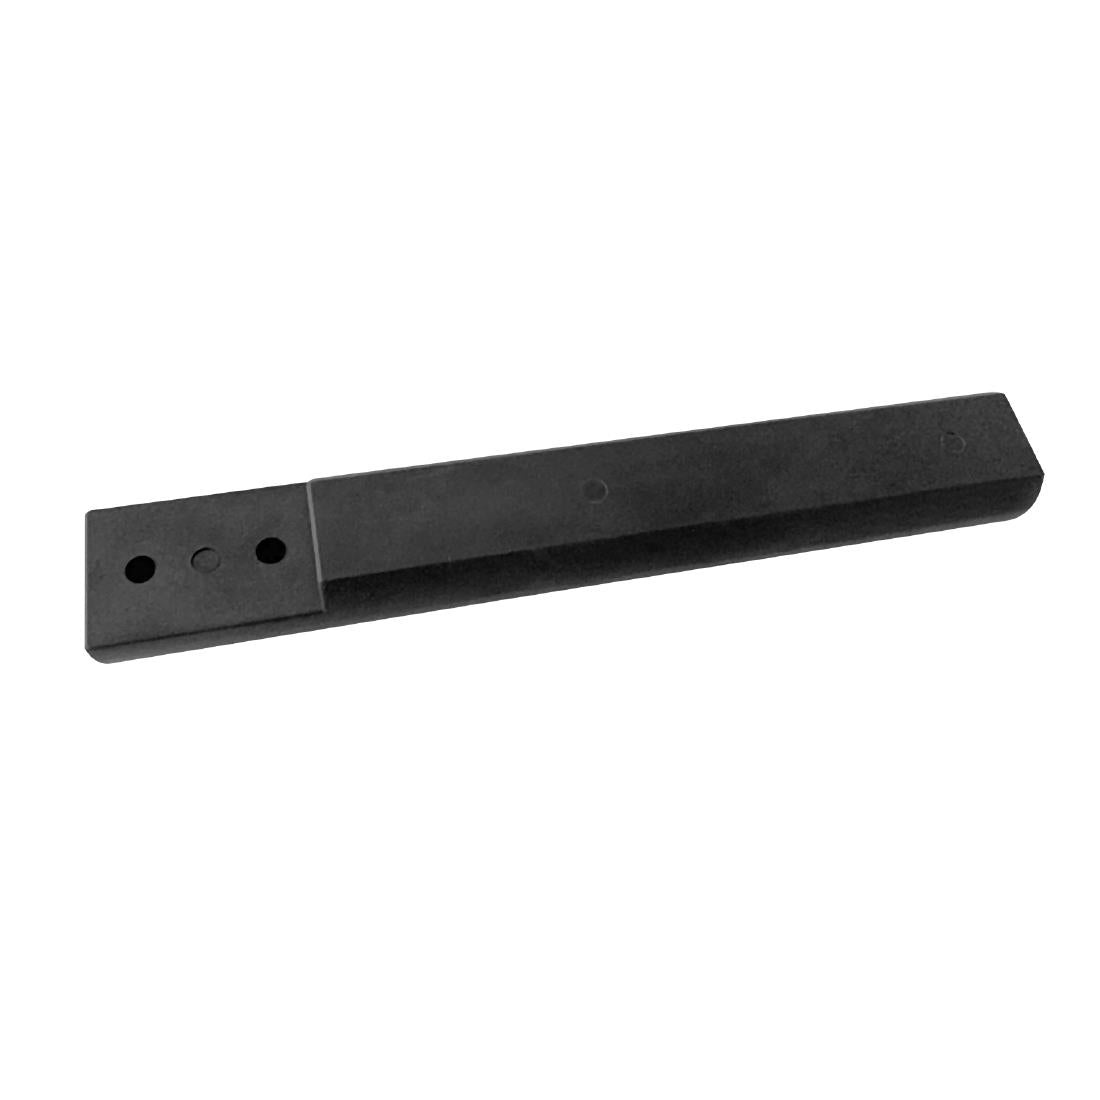
AL177 Buffalo Handle
Fits DK229Replacement handle for Buffalo bubble waffle maker.20(H) x 230(W) x 35(D)mmBakelite250g
Brand: Buffalo
Category: Home & Garden > Kitchen & Dining > Kitchen Appliance Accessories > Waffle Iron Accessories